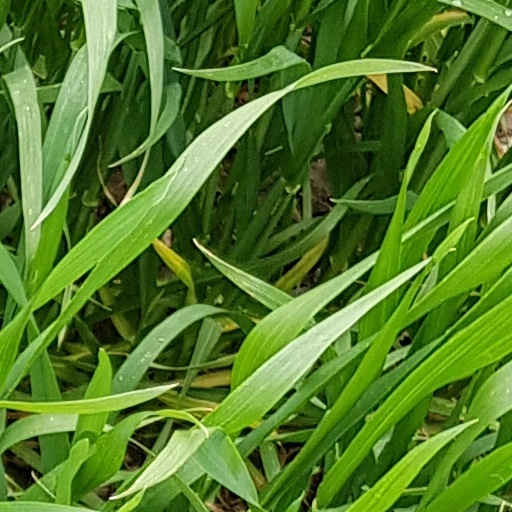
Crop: wheat